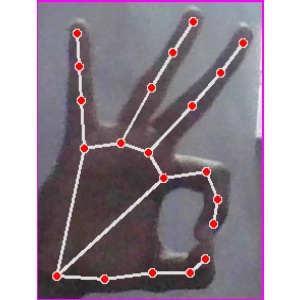
अक्षर: ण